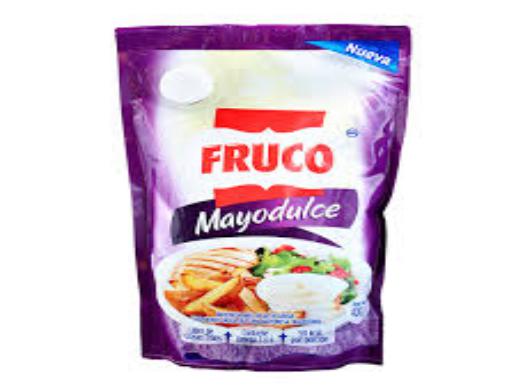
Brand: Fruco
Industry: Food